Tiruvalaputhur Manickavannar Temple

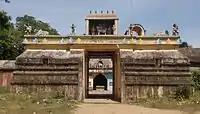
The entrance of the temple

Tiruvalaputhur Manickavannar Temple is a Hindu temple located at Tiruvalaputhur in Mayiladuthurai district of Tamil Nadu, India. The presiding deity is Shiva. He is called as Manicka Vannar and Rathna Pureeswarar. His consort is known as Brama Kunthalambica and Vandar Poonkuzhali.